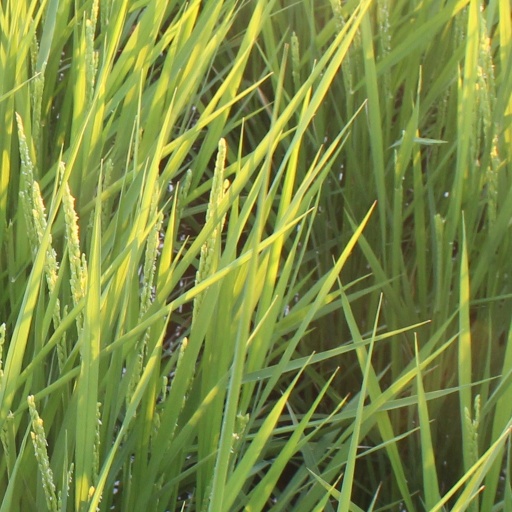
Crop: rice